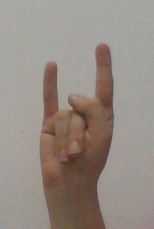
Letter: la